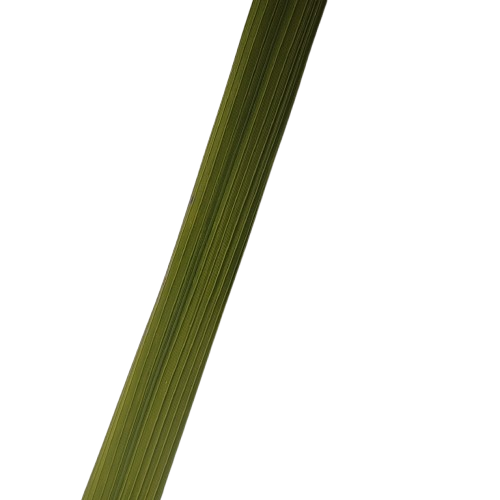
Label: Healthy